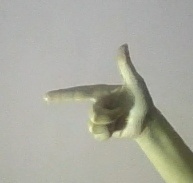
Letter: yaa